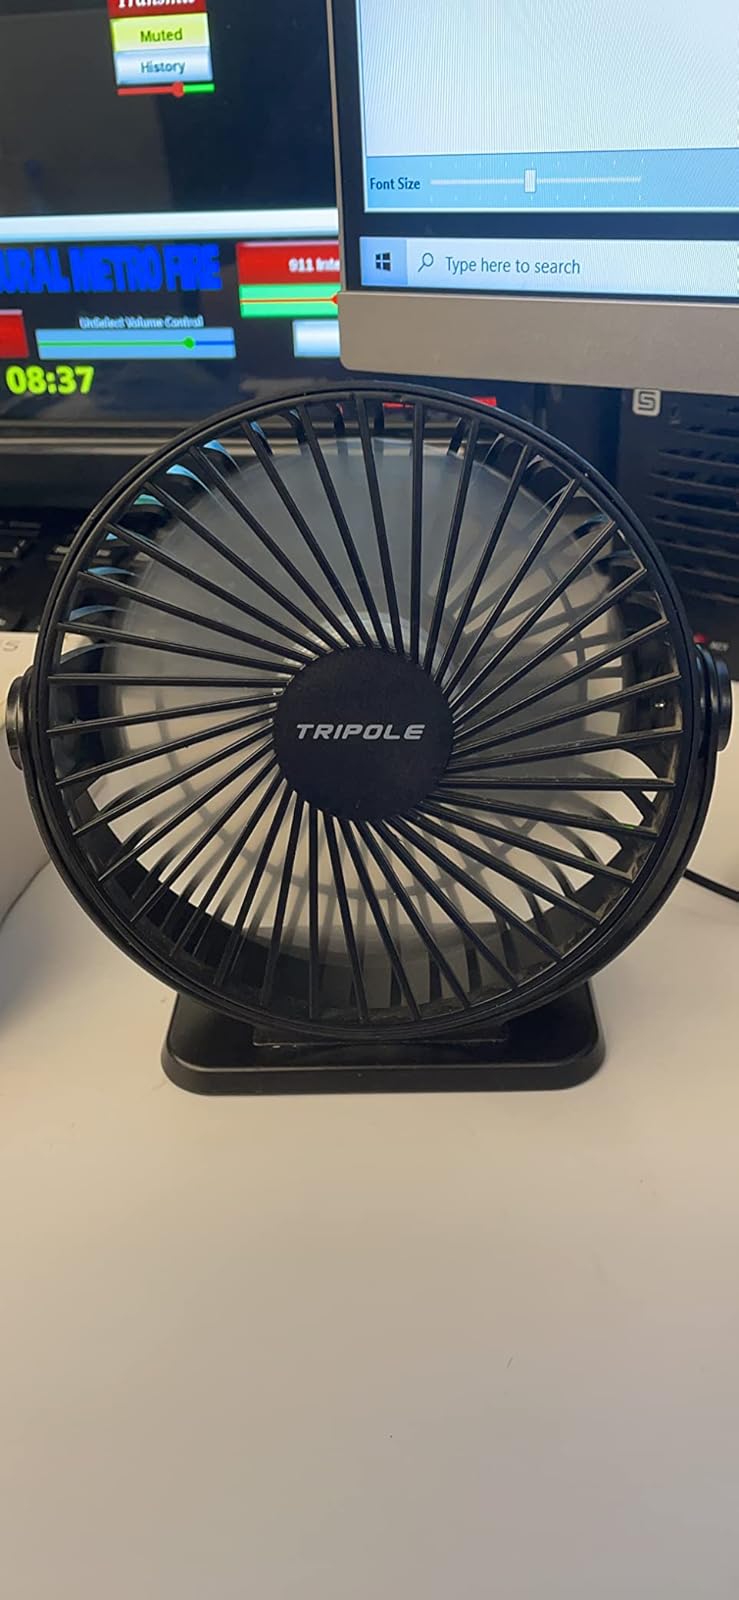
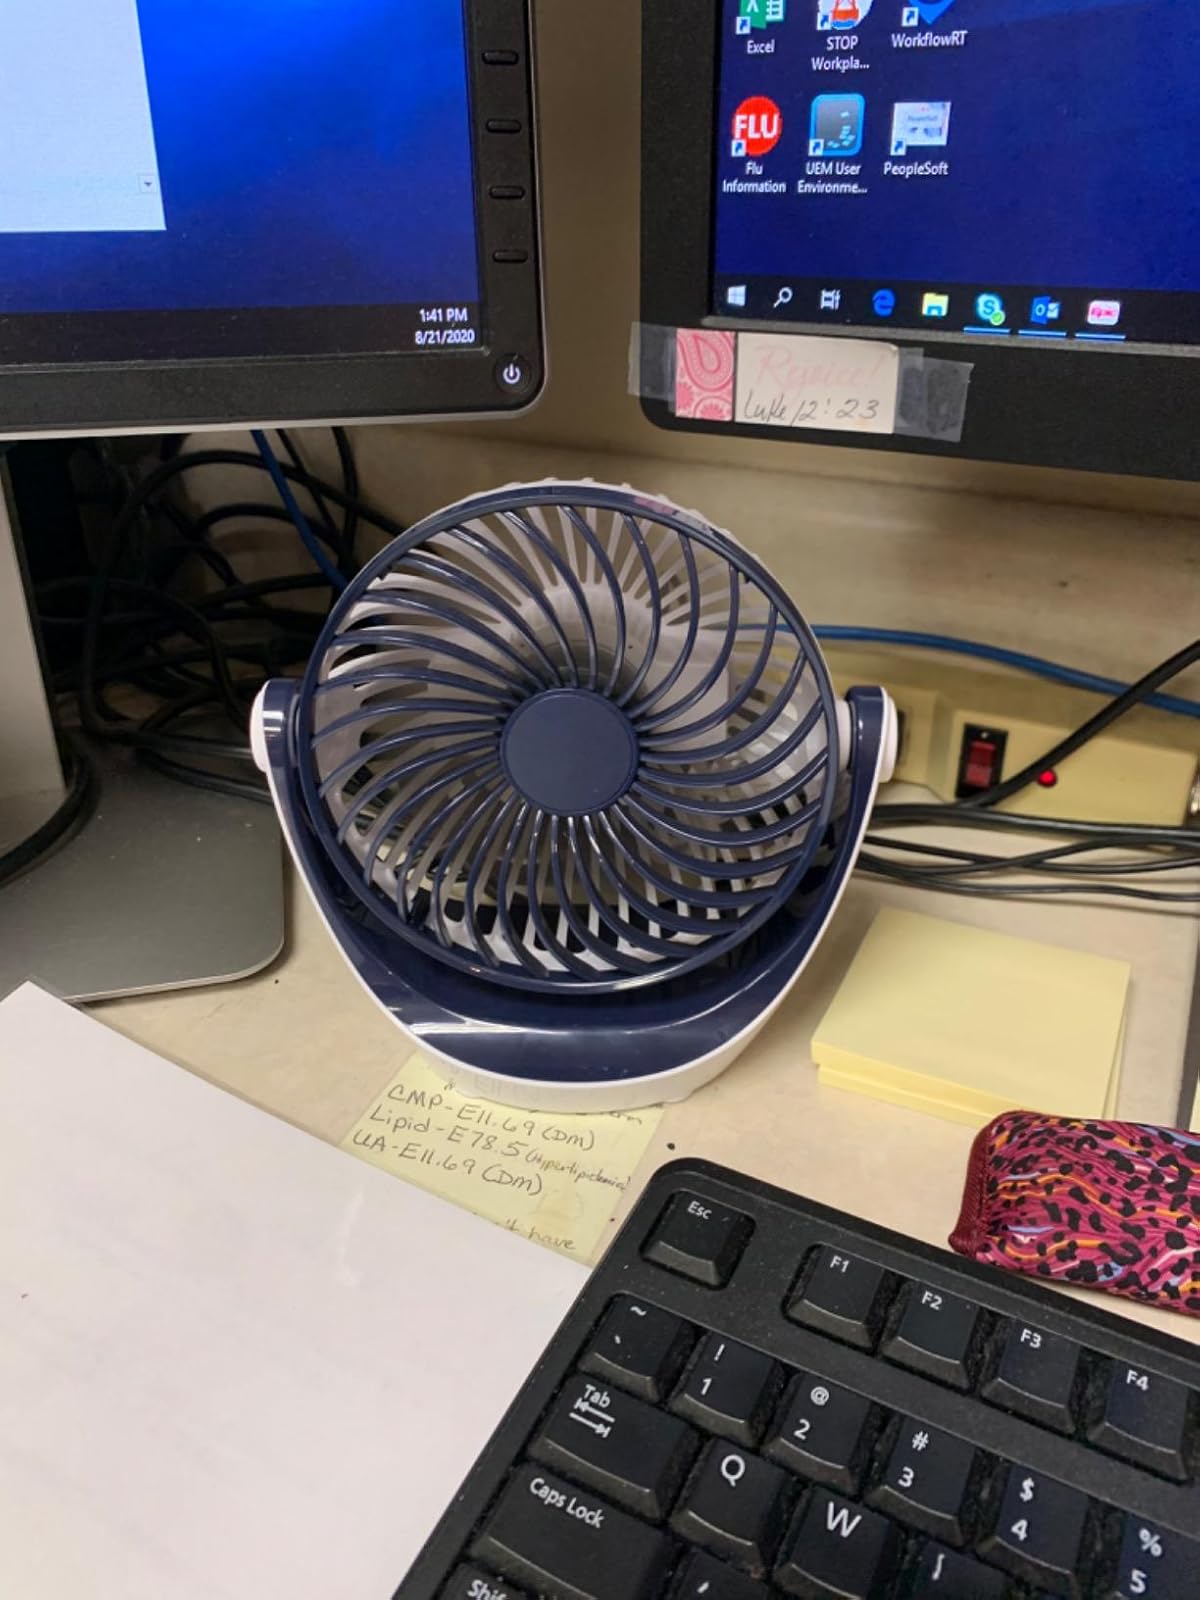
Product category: fan
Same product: no